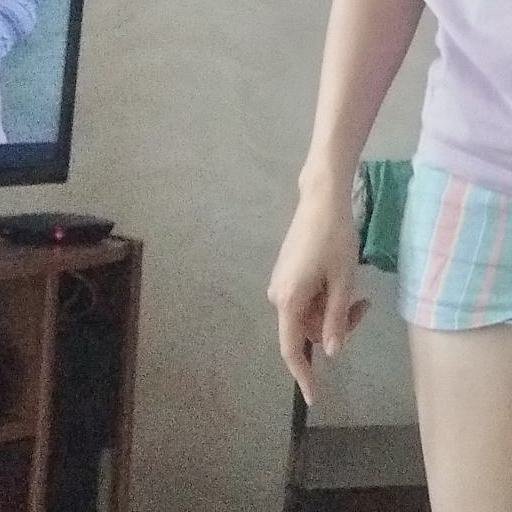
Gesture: no_gesture